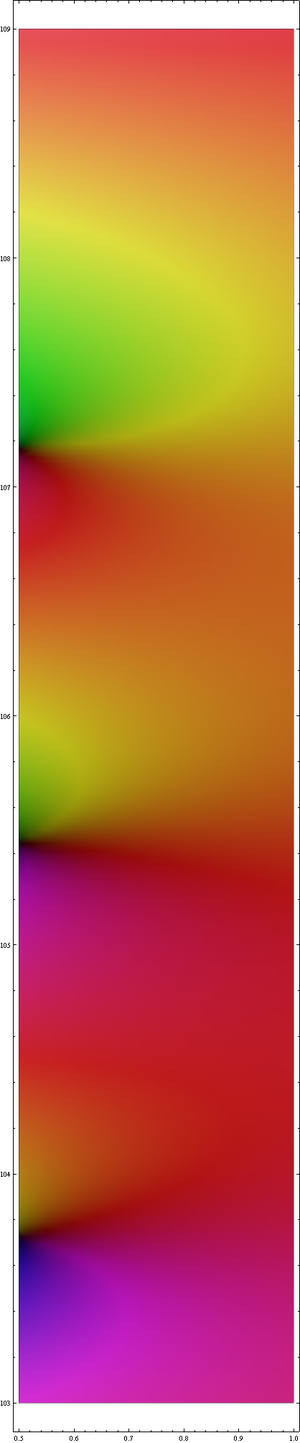
La fonction Zeta de Riemann dans la bande 1/2&lt